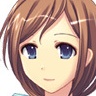
Portrait style: Anime Portrait